Rebecca Long-Bailey

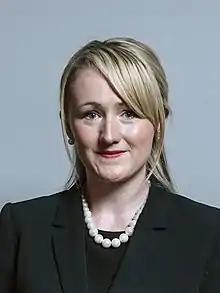
Official portrait, 2017

Rebecca Roseanne Long-Bailey (' Long; born 22 September 1979) is a British Labour Party politician and solicitor who has been Member of Parliament (MP) for Salford, previously Salford and Eccles, since 2015. She served in the Shadow Cabinet under Jeremy Corbyn, first as Shadow Chief Secretary to the Treasury from 2016 to 2017 and then as Shadow Business Secretary from 2017 to 2020. Under Keir Starmer, she served as Shadow Education Secretary from April to June 2020.